Rock-Olga

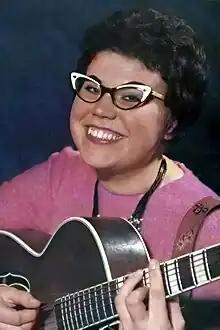
Rock-Olga in 1959

Birgit Magnusson (née Jacobsson, 16 March 1940 – 10 June 2010), known by the stage name Rock-Olga, was a Swedish singer. She was one of Sweden's first rock musicians during the 1950s. She won her stage name via a bet with another singer who used the same name. She was a founding member of two bands, Trio med Olga and Hafvsbandet.